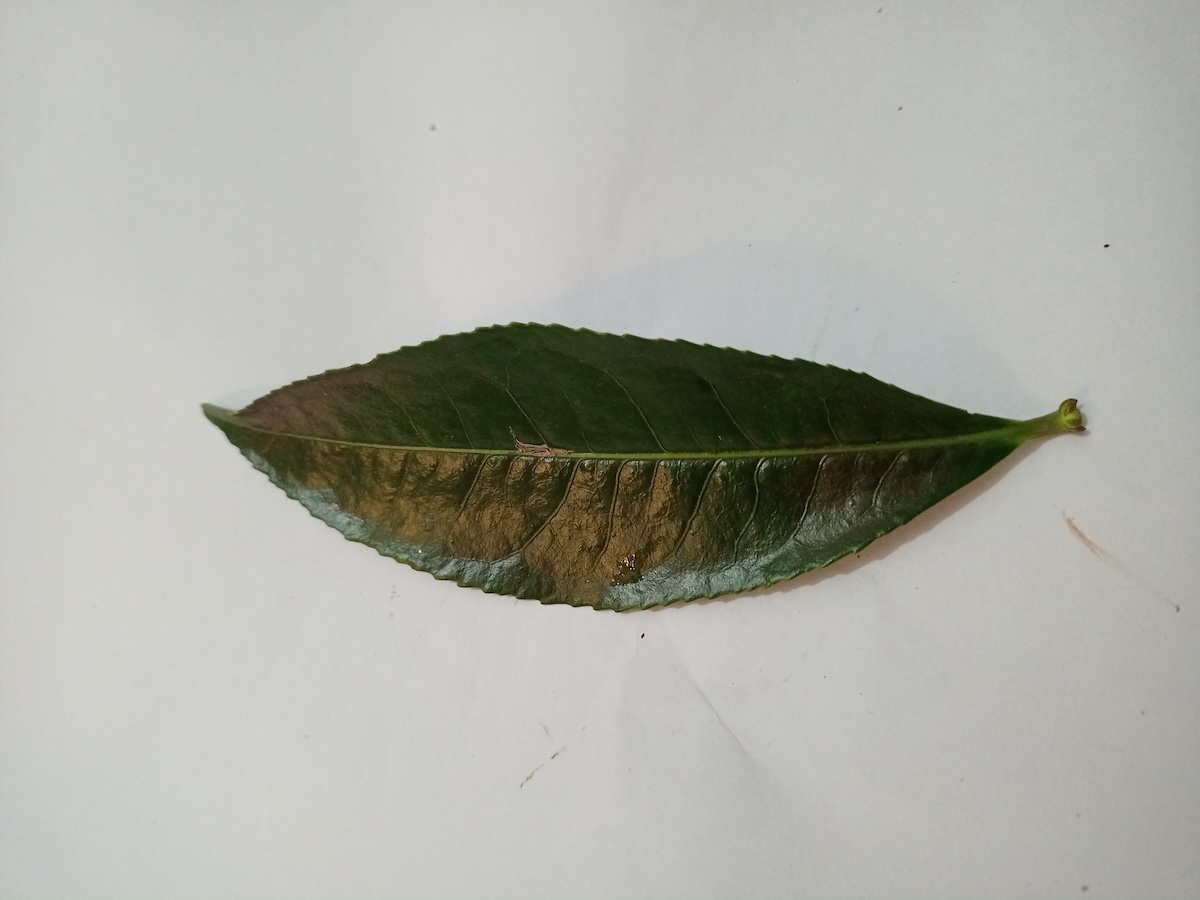
Label: Healthy leaf